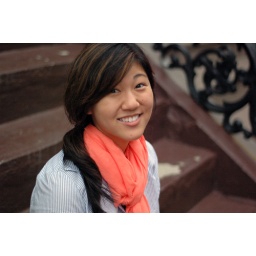
girl in the orange scarf